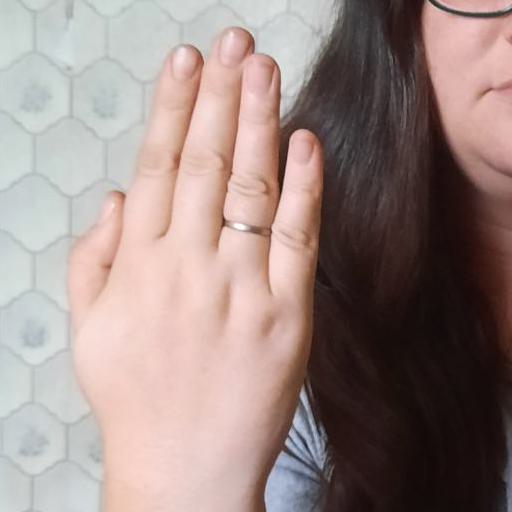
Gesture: stop_inverted